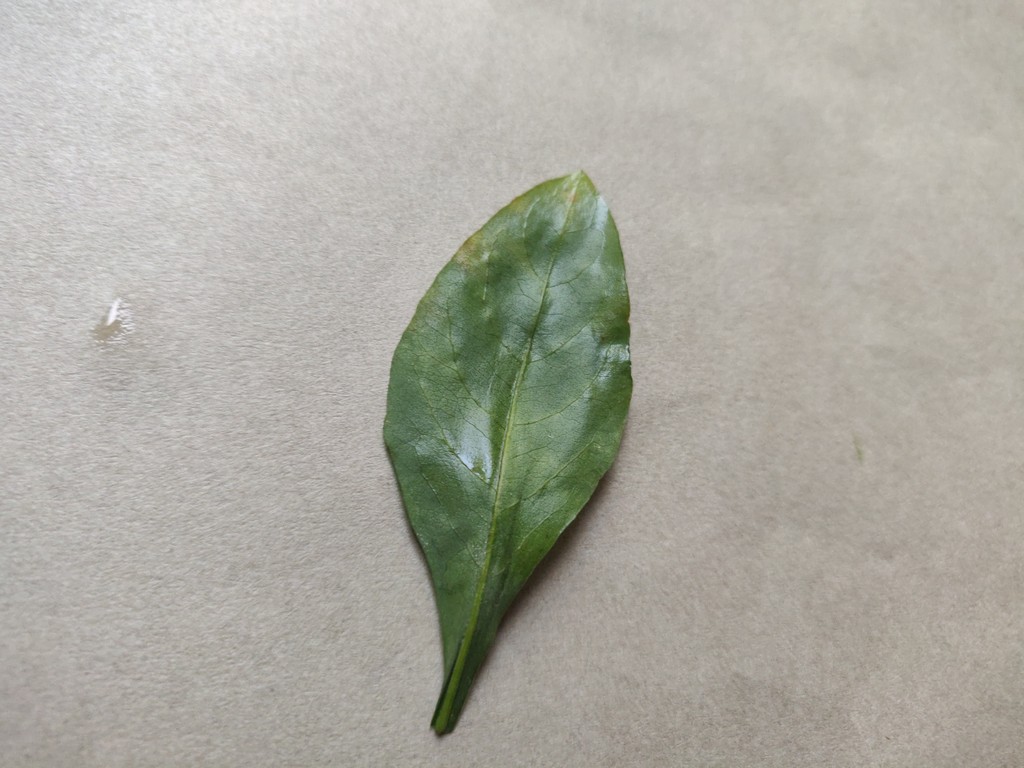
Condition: Unhealthy
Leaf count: single
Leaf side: back